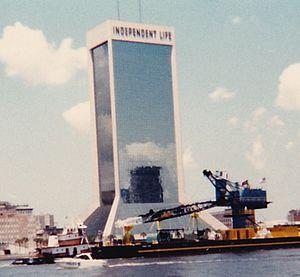
Le Wells Fargo Center est un gratte-ciel 163 mètres de construit à Jacksonville en Floride aux États-Unis de 1972 à 1974. Le bâtiment est proximité de Laura Street, et de Hemming Park. La tour comporte 37 étages, et l'espace alloué aux bureaux atteint les 60 386k m². L'architecte est l'agence Kemp, Bunch & Jackson. L'immeuble abrite des locaux de la banque Wells Fargo.